Abbeville

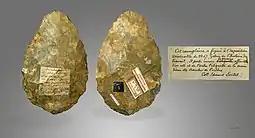
Hand axe of Menchecourt-les-Abbeville, shown at the 1867 International Exposition) – Muséum de Toulouse

The subsoil contains many vestiges of the Pleistocene. This discovery was a founding element of prehistory as a science.